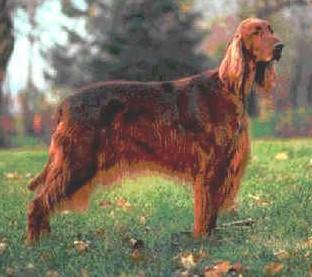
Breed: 207-n000011-Irish_setter